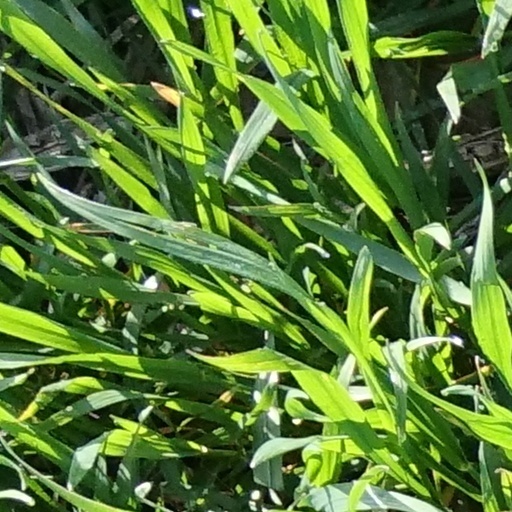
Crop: wheat